Tenrikyo Church Headquarters

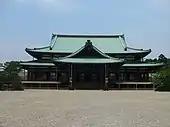
The Foundress' Sanctuary.

The Foundress' Sanctuary (教祖殿 "Kyōsoden") is a building dedicated to the foundress of Tenrikyo, Nakayama Miki. It is characterized by a green copper roof.